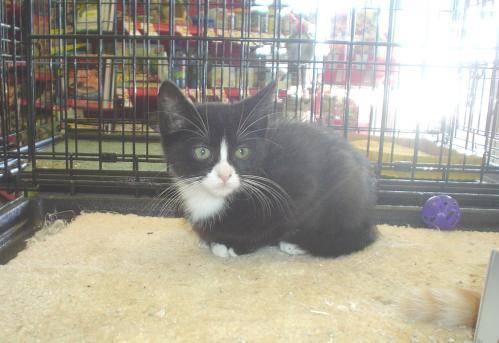
cat